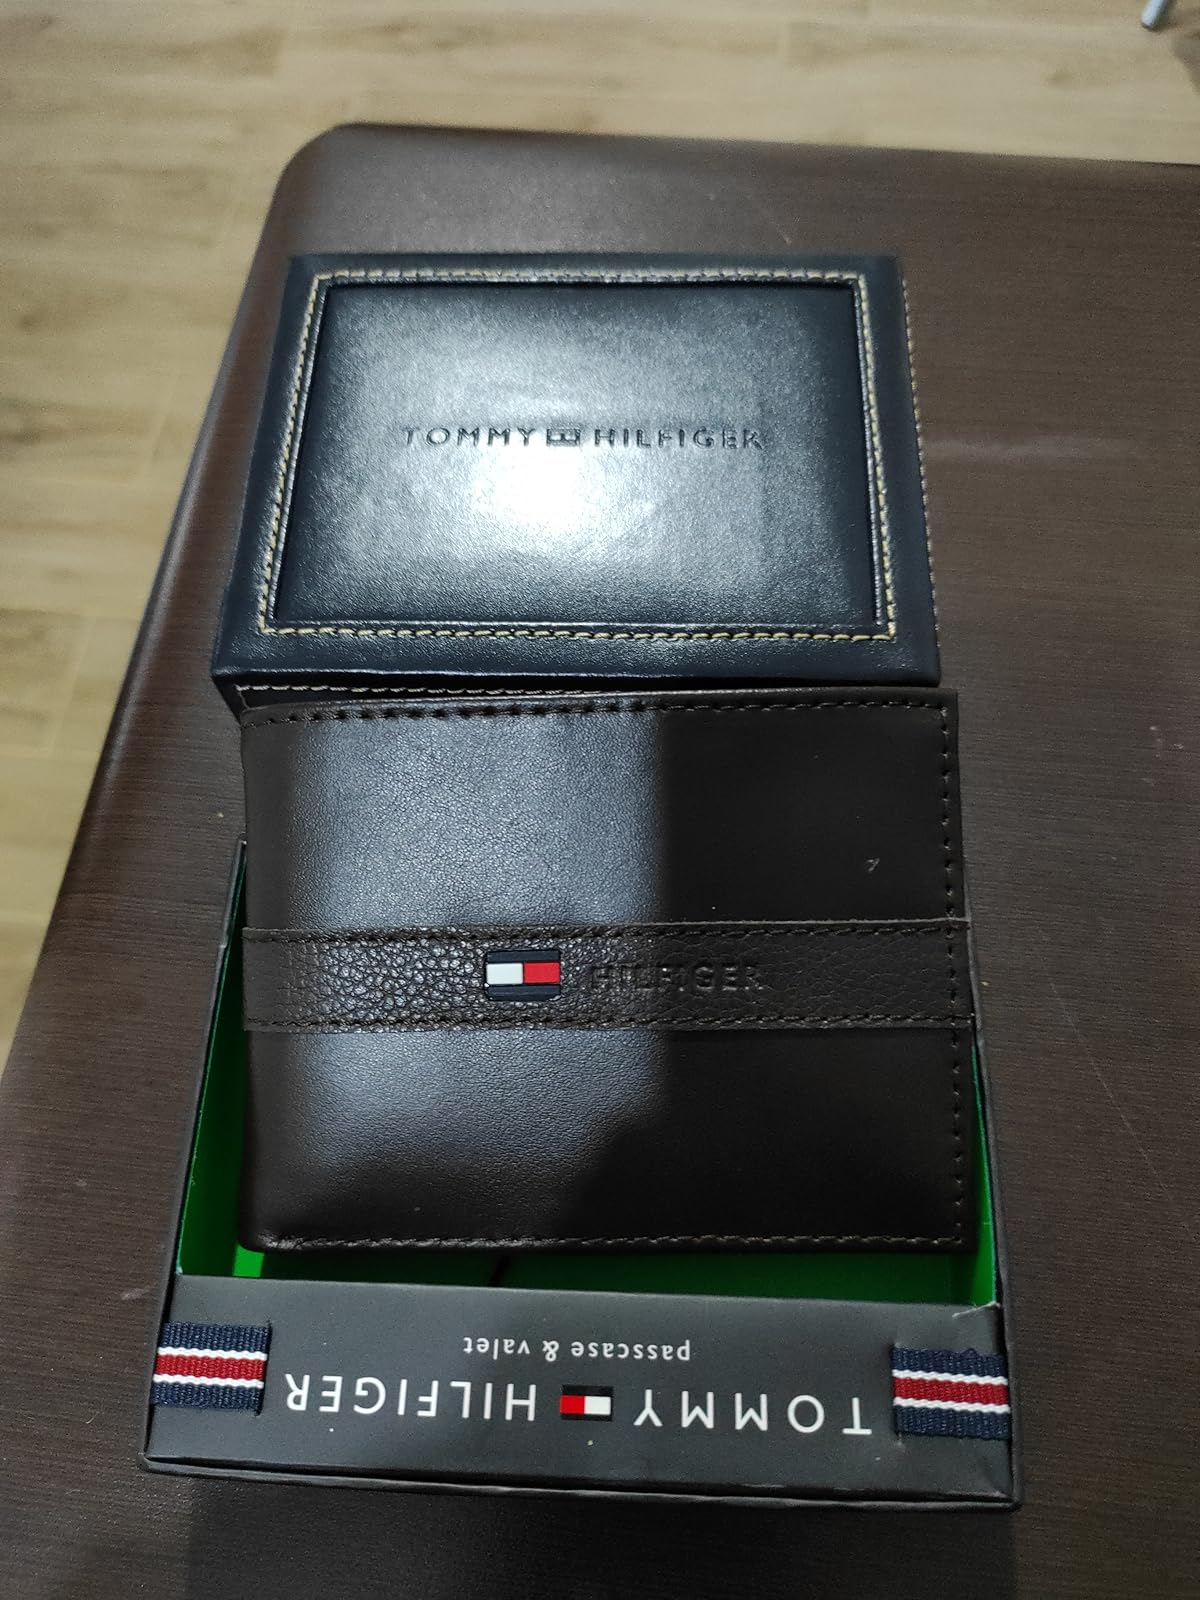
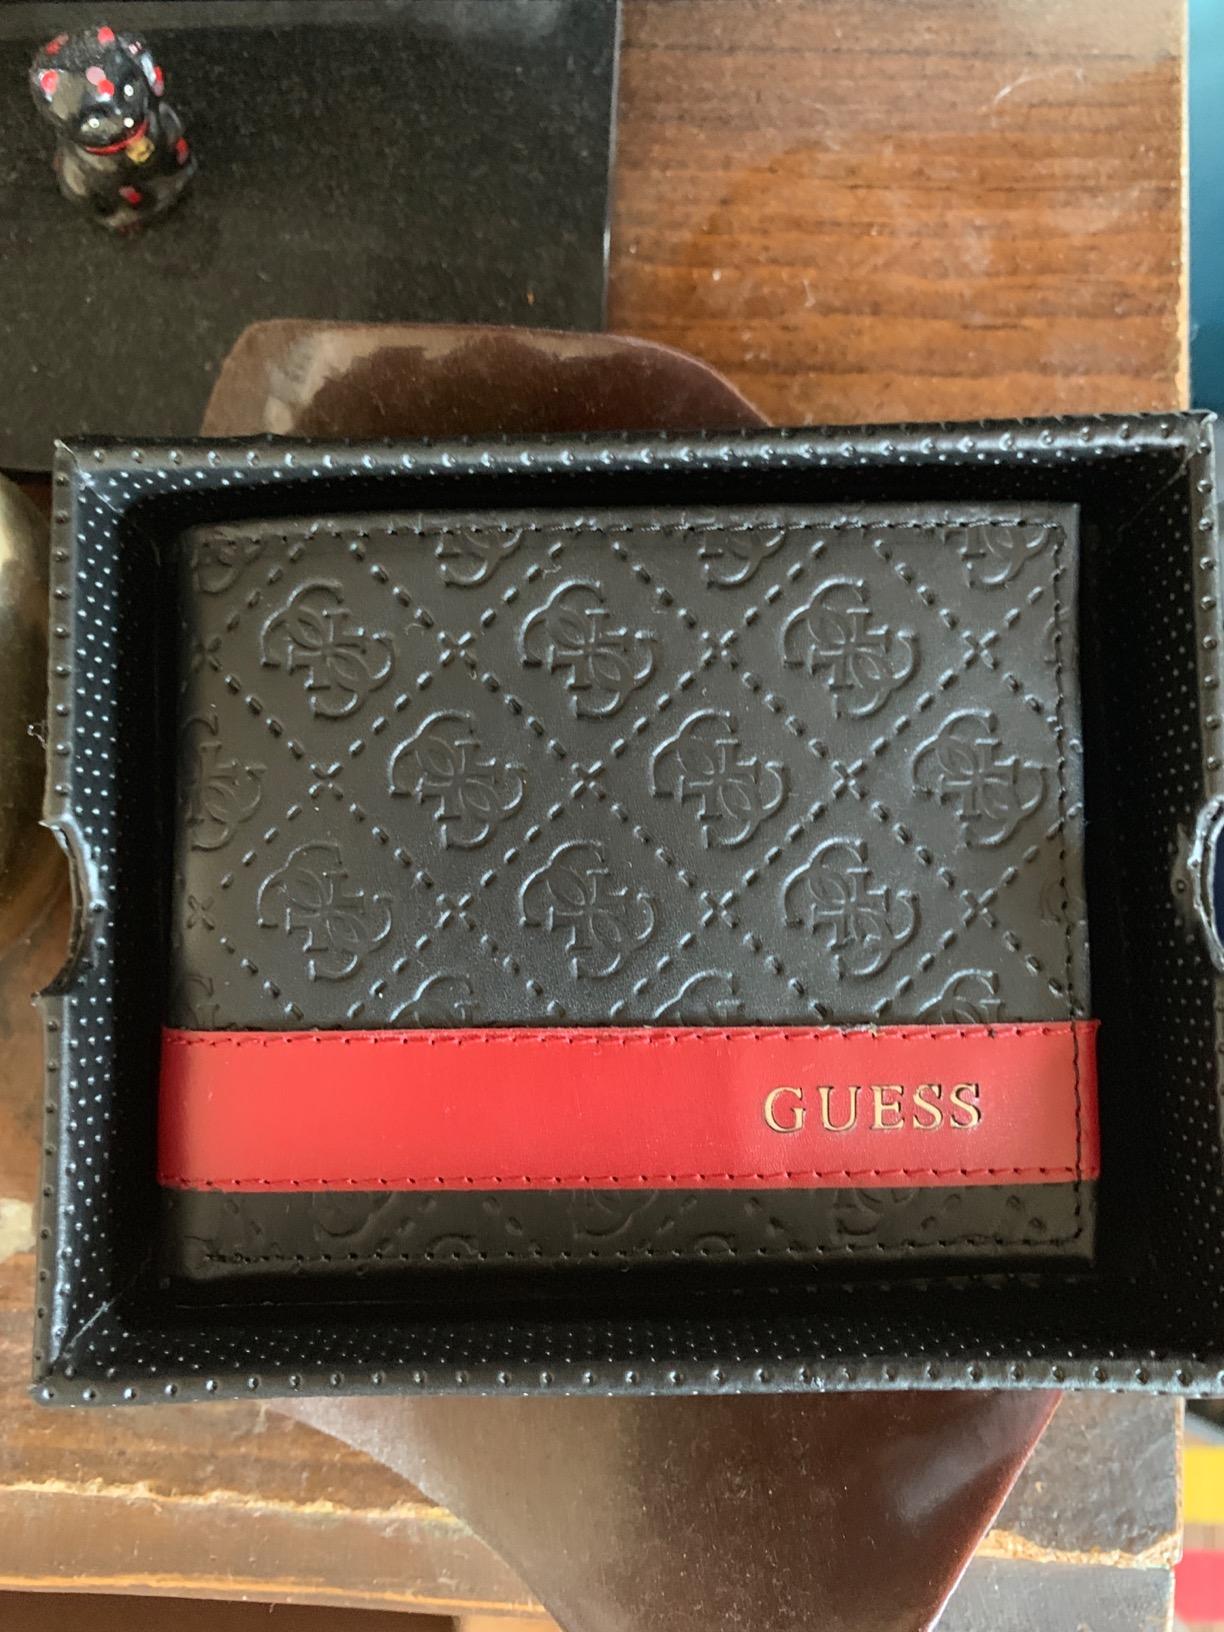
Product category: accessories_wallet
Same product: no